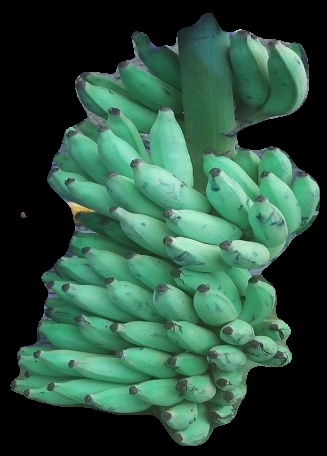
Variety: elakki-bale
Grade: grade2